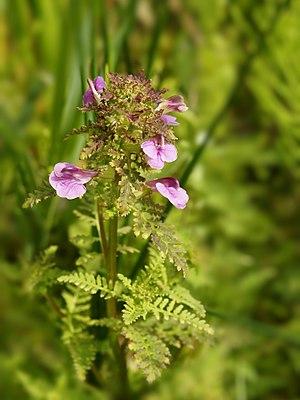
Une Pédiculaire des marais. Photo prise près de Zeebruges, en Belgique.
En raison de sa grande superficie, de sa position de carrefour entre différentes zones climatiques, et de sa variété géologique, le Massif central abrite une flore diversifiée. Les plantes que l'on peut croiser dans la partie occidentale, très humide, ne sont pas les mêmes que celles que l'on trouve dans la partie orientale, plus sèche, et la différence est encore plus grande avec les espèces que l'on peut trouver dans la partie sud, soumises à des influences méditerranéennes marquées. Cette composante spatiale n'est pas la seule à intervenir car l'exposition, l'altitude ou la nature du substrat sont aussi des facteurs déterminants. En effet, on peut souligner à ce propos l'opposition classique entre les versants exposés au sud et ceux exposés au nord ou encore les différences qui existent dans la végétation entre, d'une part, les sols acides et d'autre part, les sols basiques. Bien que l'altitude du Massif central soit faible par rapport à d'autres massifs montagneux comme les Alpes ou les Pyrénées, on observe un étagement de la végétation très net qui peut aller de la végétation méditerranéenne à la pelouse subalpine.
Le Pédiculaire des marais est une espèce de plantes à fleurs de la famille des Orobanchacées.